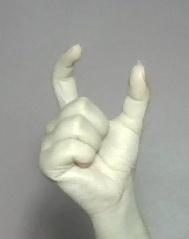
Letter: nun